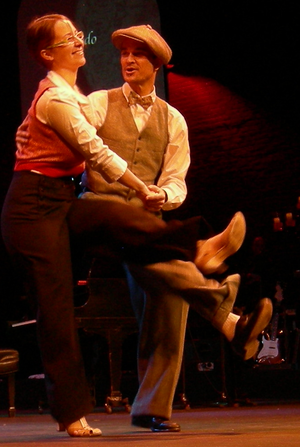
Pas charleston lors d'une danse swing (""Basic Charleston"")"
Le lindy hop est une danse de rue qui s'est développée dans la communauté noire-américaine de Harlem vers la fin des années 1920, en parallèle avec le jazz et plus particulièrement le swing.